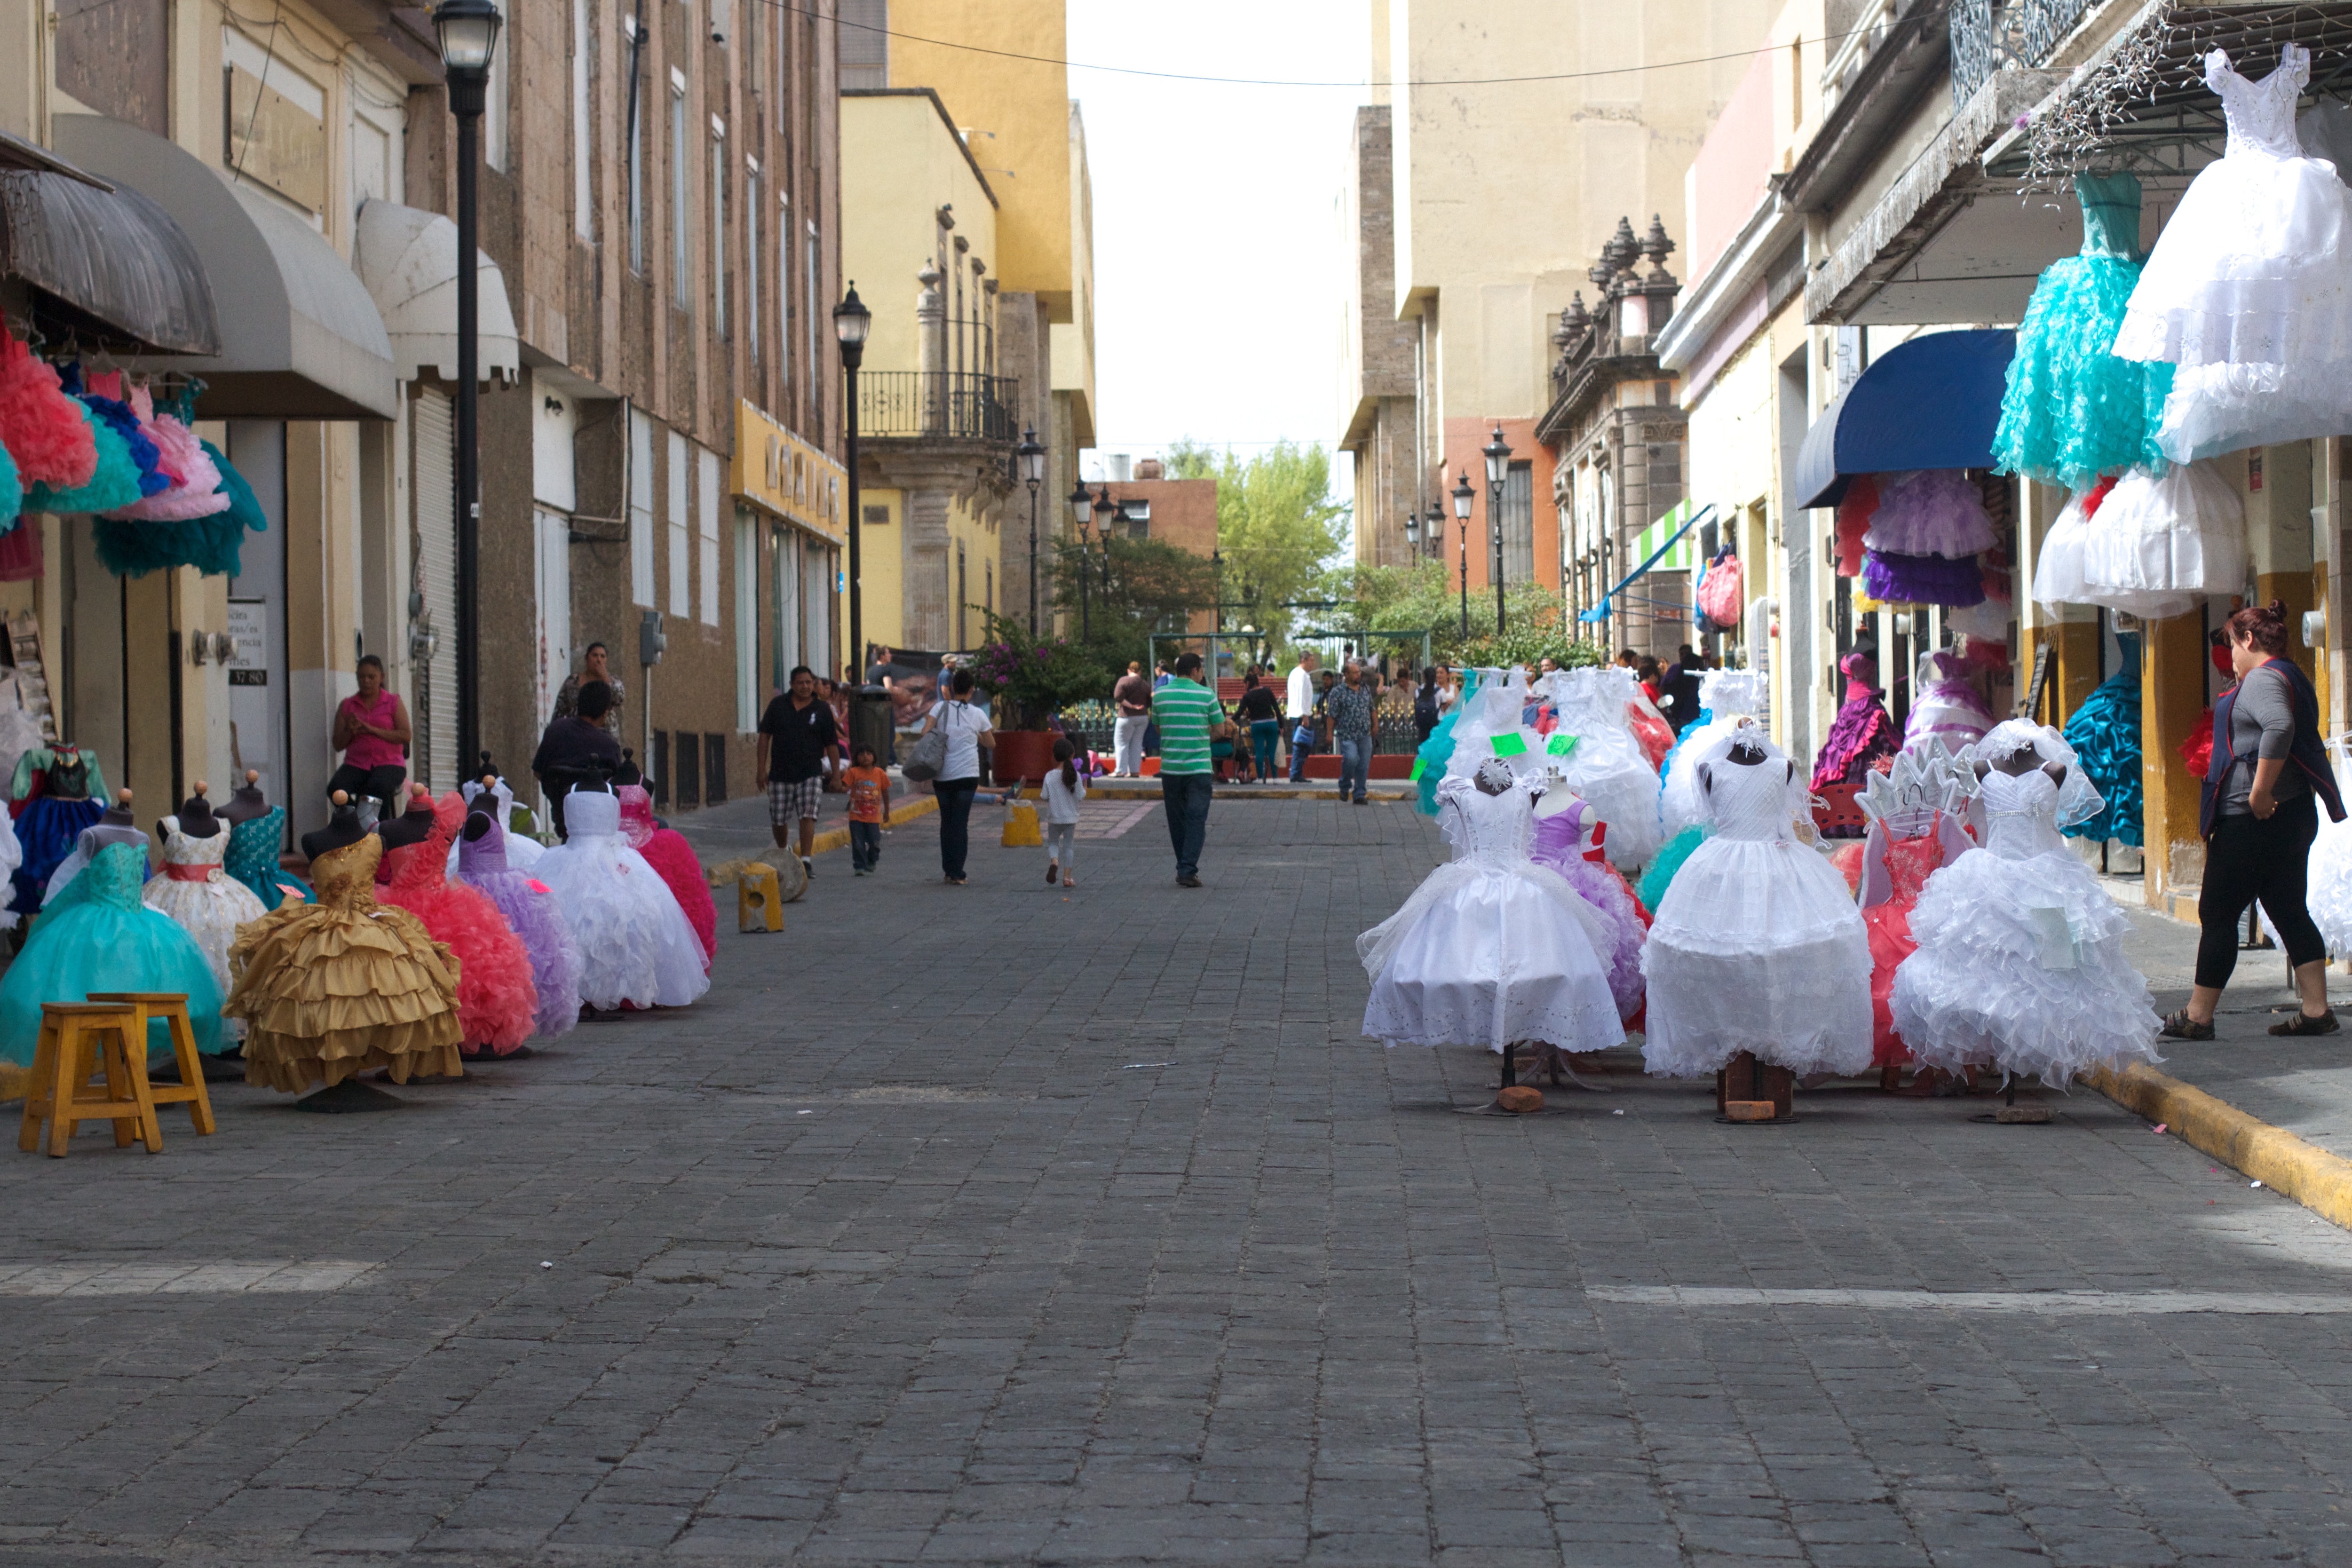
pedestrian, road, street, city, crowd, market, public space, festival, infrastructure, tradition, human settlement